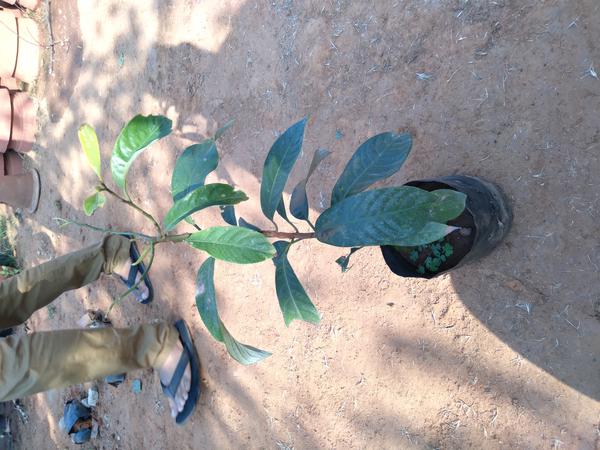
Plant: Mango